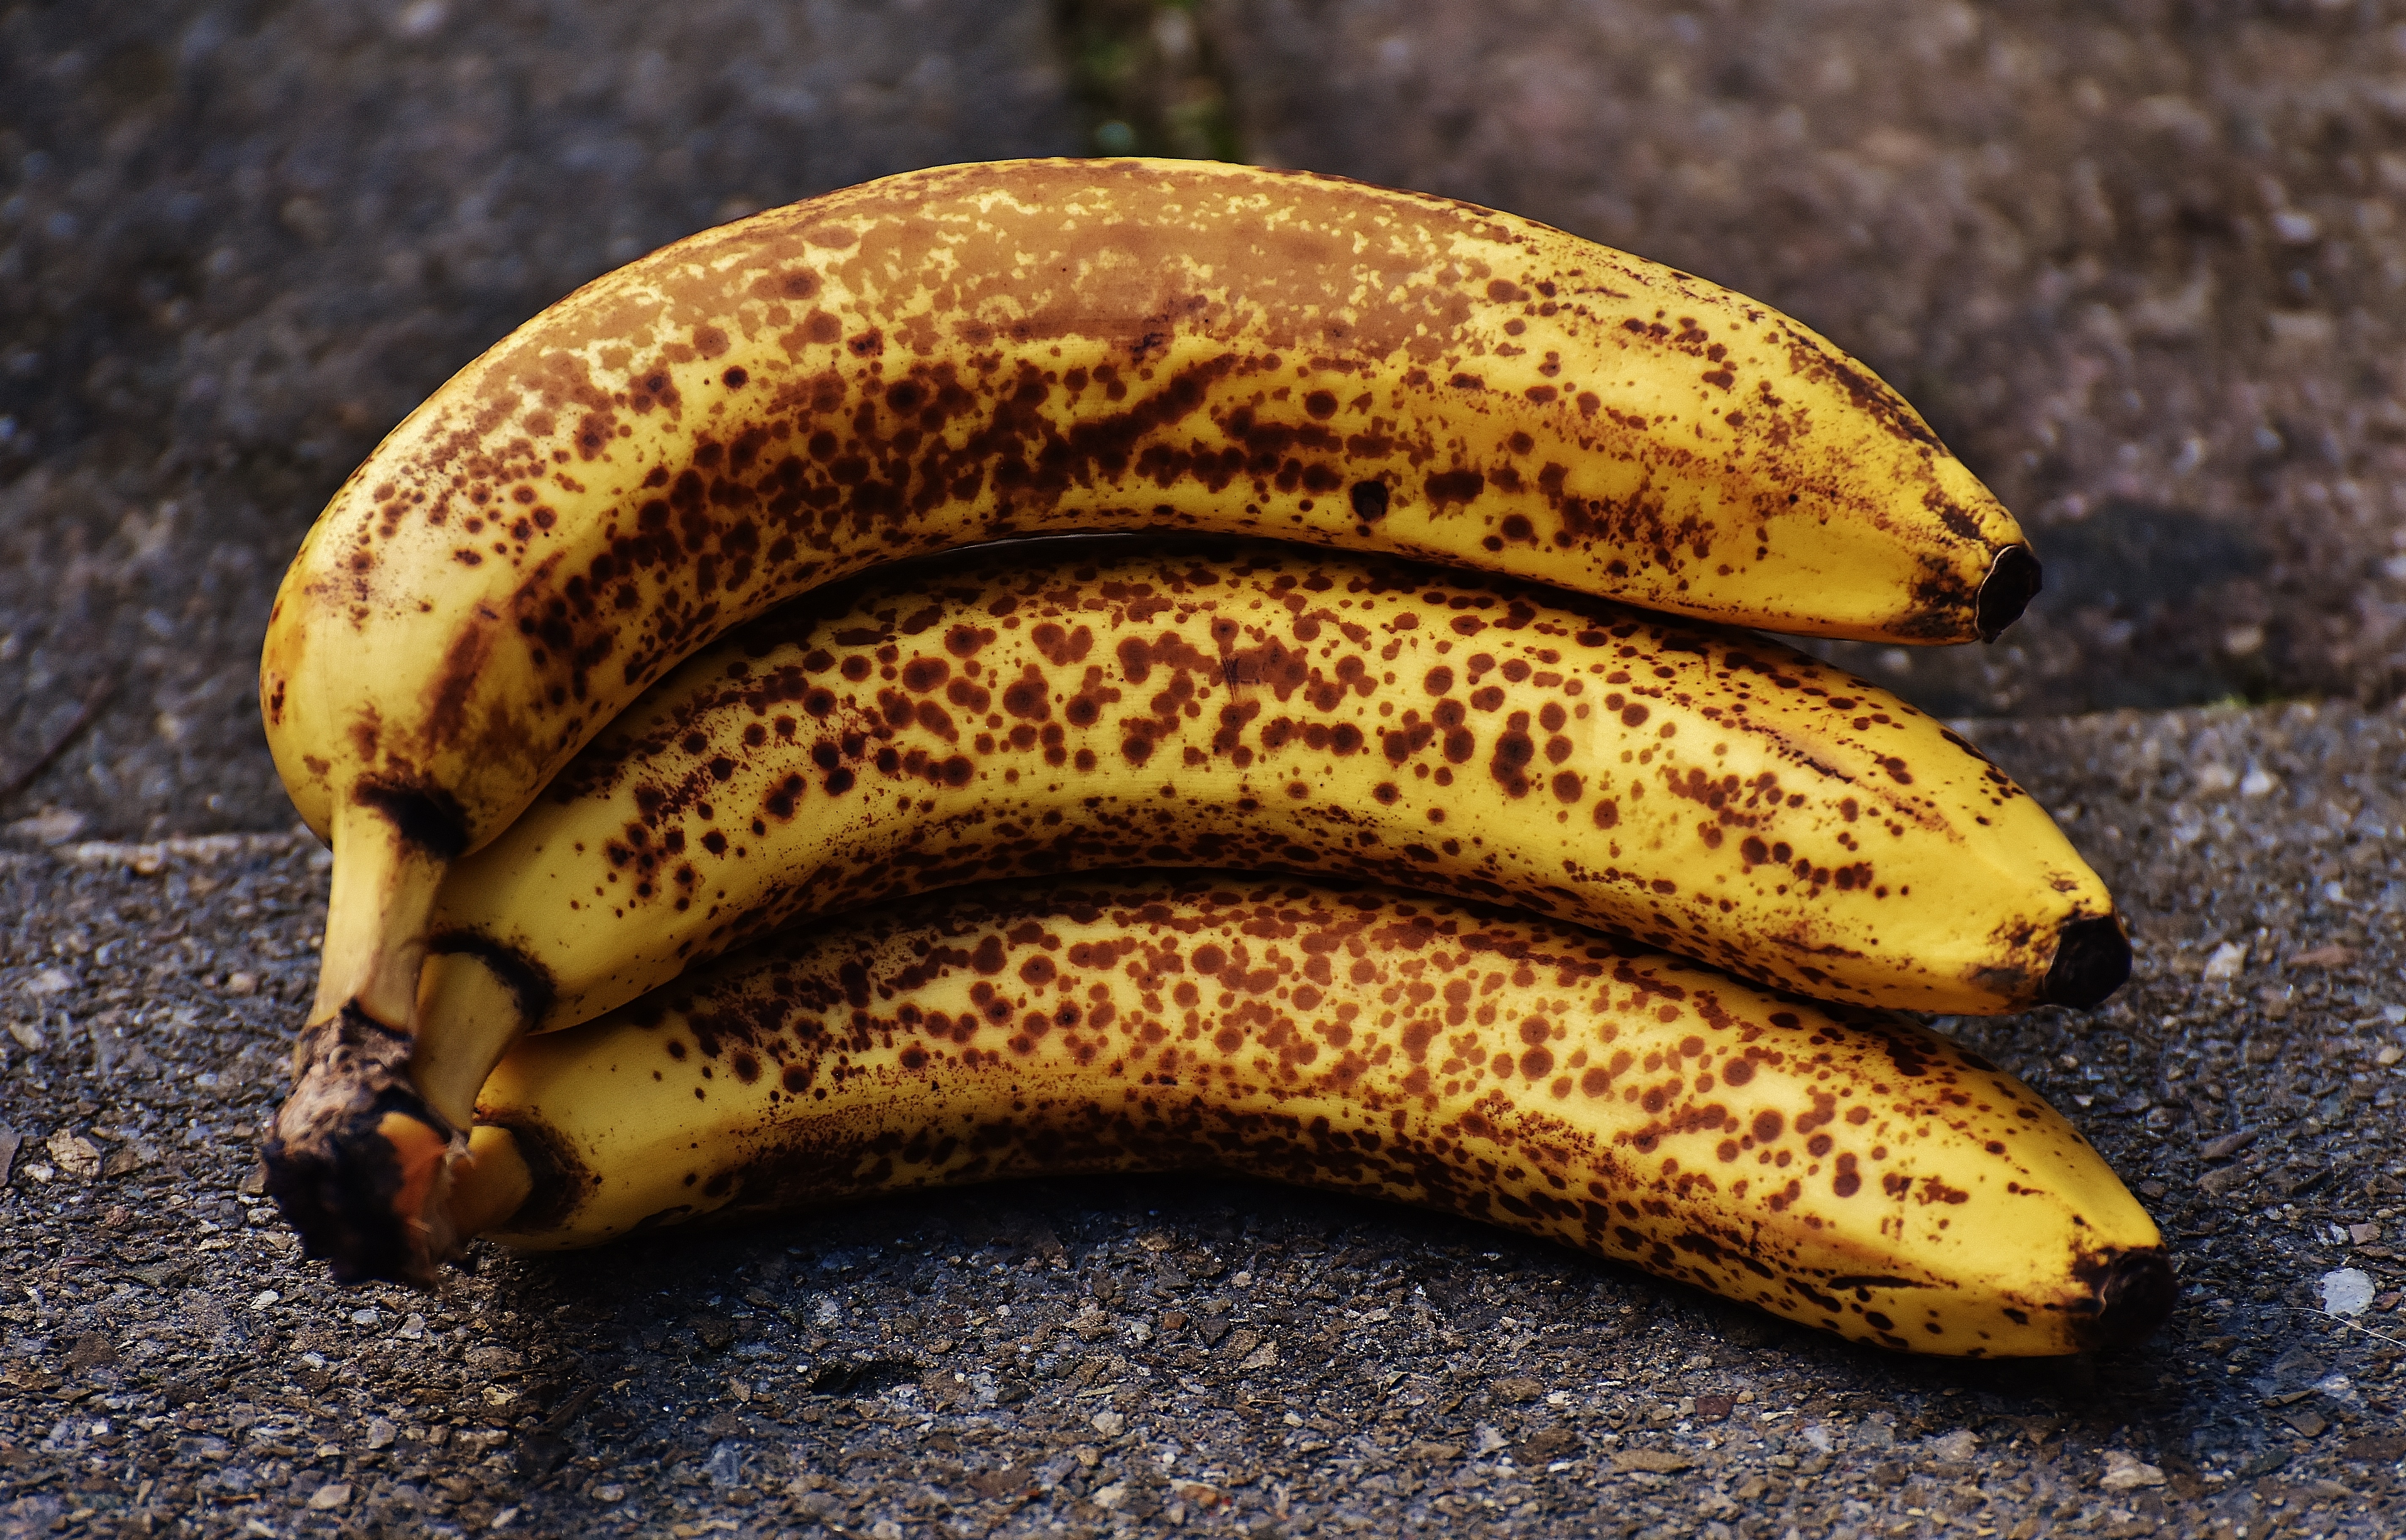
nature, plant, fruit, ripe, food, produce, vegetable, yellow, banana, healthy, close, bananas, fruits, banana peel, flowering plant, brown spots, land plant, banana family, cooking plantain